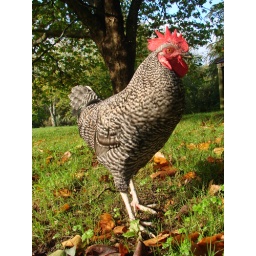
black and white cock in the grass